Redundant church

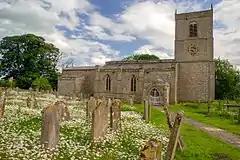
The redundant Holy Trinity Church, Wensley, in North Yorkshire, England, has been vested in the Churches Conservation Trust since 2006.

Church buildings in England may be declared redundant for a number of reasons, but it is primarily due to a reduction in the number of regular Sunday worshippers, which has steadily fallen since the late 1980s, to about 1.7m in 2008, and 1.11m in 2019 (before the COVID-19 pandemic in the UK distorted figures). Other reasons include the amalgamation of parishes; or a preference for another building where two churches are in close proximity, for example at Swaffham Prior, Cambridgeshire. Population shift is another factor. For example, many redundant churches were formerly maintained in deserted or shrunken medieval villages (such as Wharram Percy in Yorkshire). Others are located in town centres that have seen a decline in the resident population. The square mile City of London has only a few thousand permanent residents—far smaller than its historic population, as most workers now commute from outside its boundaries—leaving many redundant churches there.